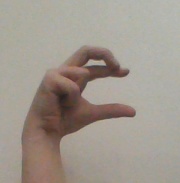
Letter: thal